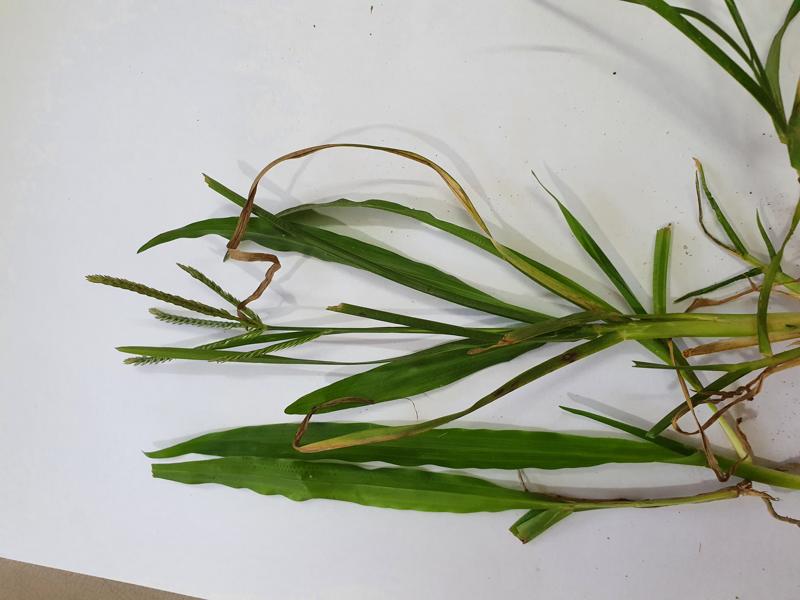
Weed species: Paspalum scrobiculatum